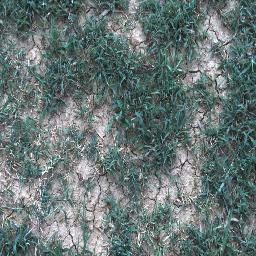
Label: negative